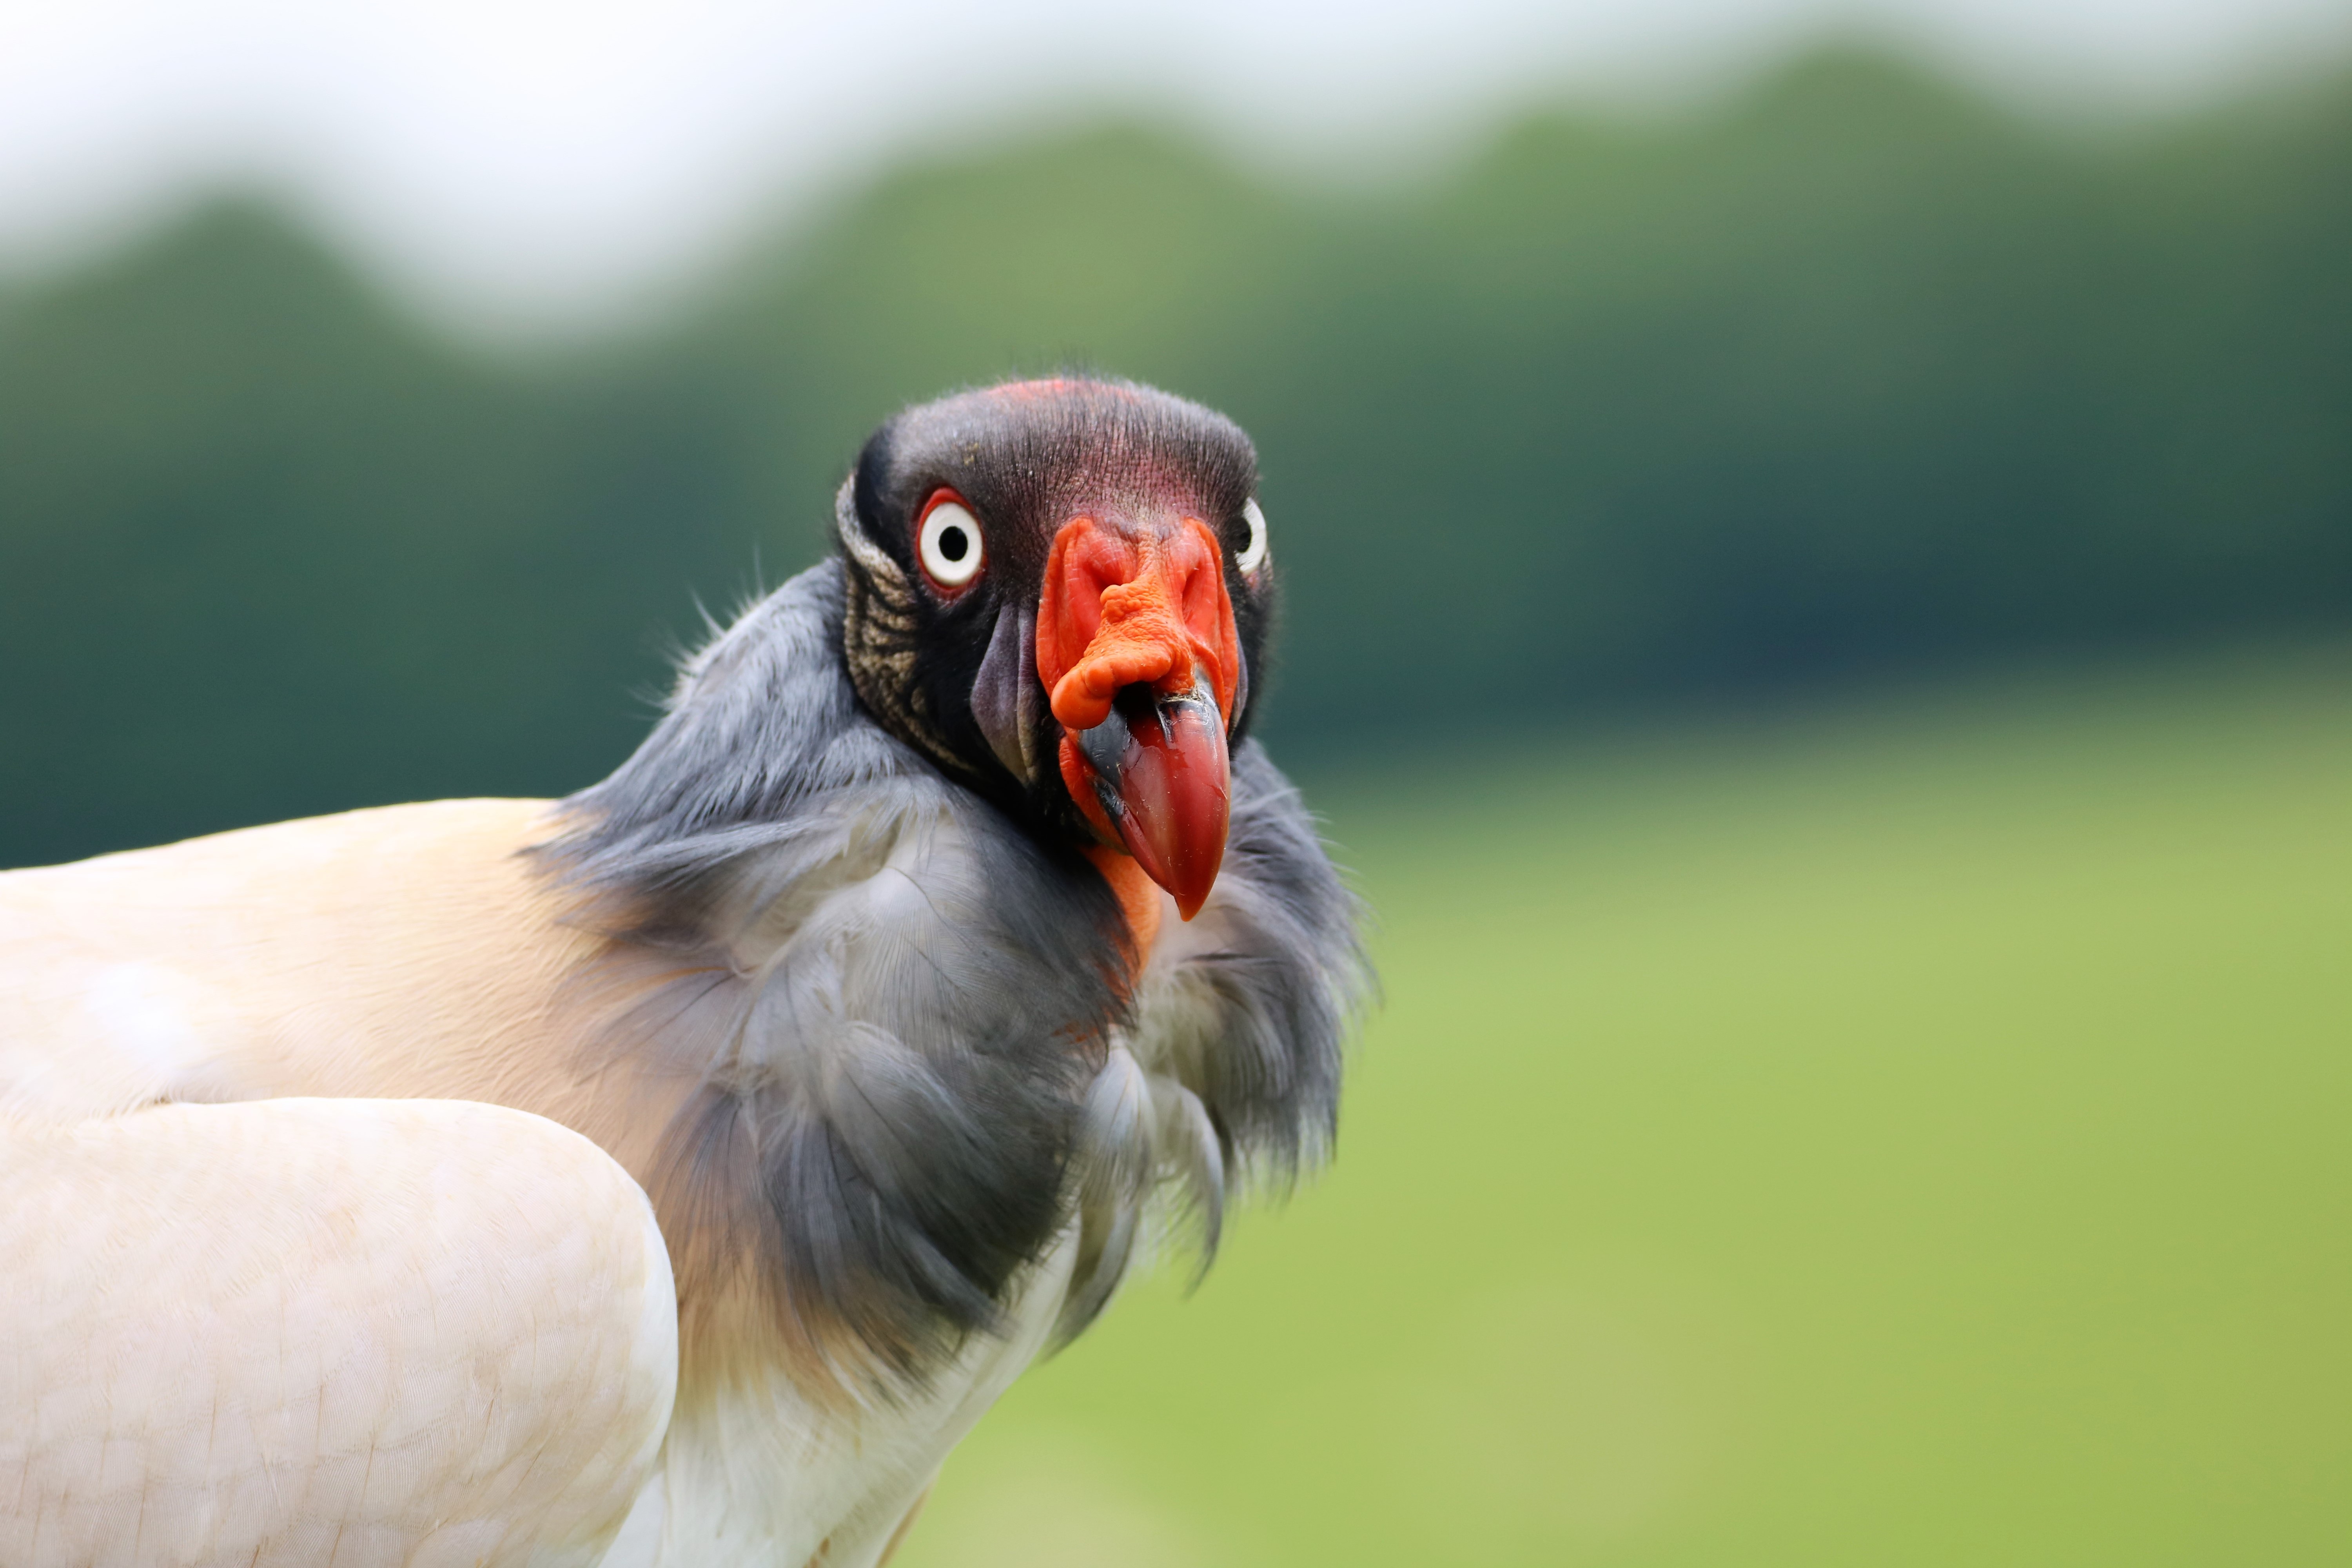
nature, bird, wing, wildlife, portrait, beak, natural, predator, fauna, raptor, close up, endangered, vertebrate, carnivore, hunter, vulture, scavenger, prey, falconry, king vulture, perching bird